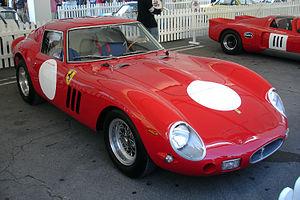
Ferrari S.p.A. est un constructeur automobile italien installé à Maranello en Italie, fondée par Enzo Ferrari en 1947.
Les Ferrari 250 sont une série emblématique d'automobiles de course et de Grand Tourisme produites par le constructeur italien Ferrari du début des années 1950 au milieu des années 1960. Cette appellation fait directement référence à leur inhabituelle mais « prodigieuse mécanique » pour l'époque, un moteur V12 « Colombo » — du nom de son concepteur Gioacchino Colombo — d'une cylindrée unitaire de 250 cm³.